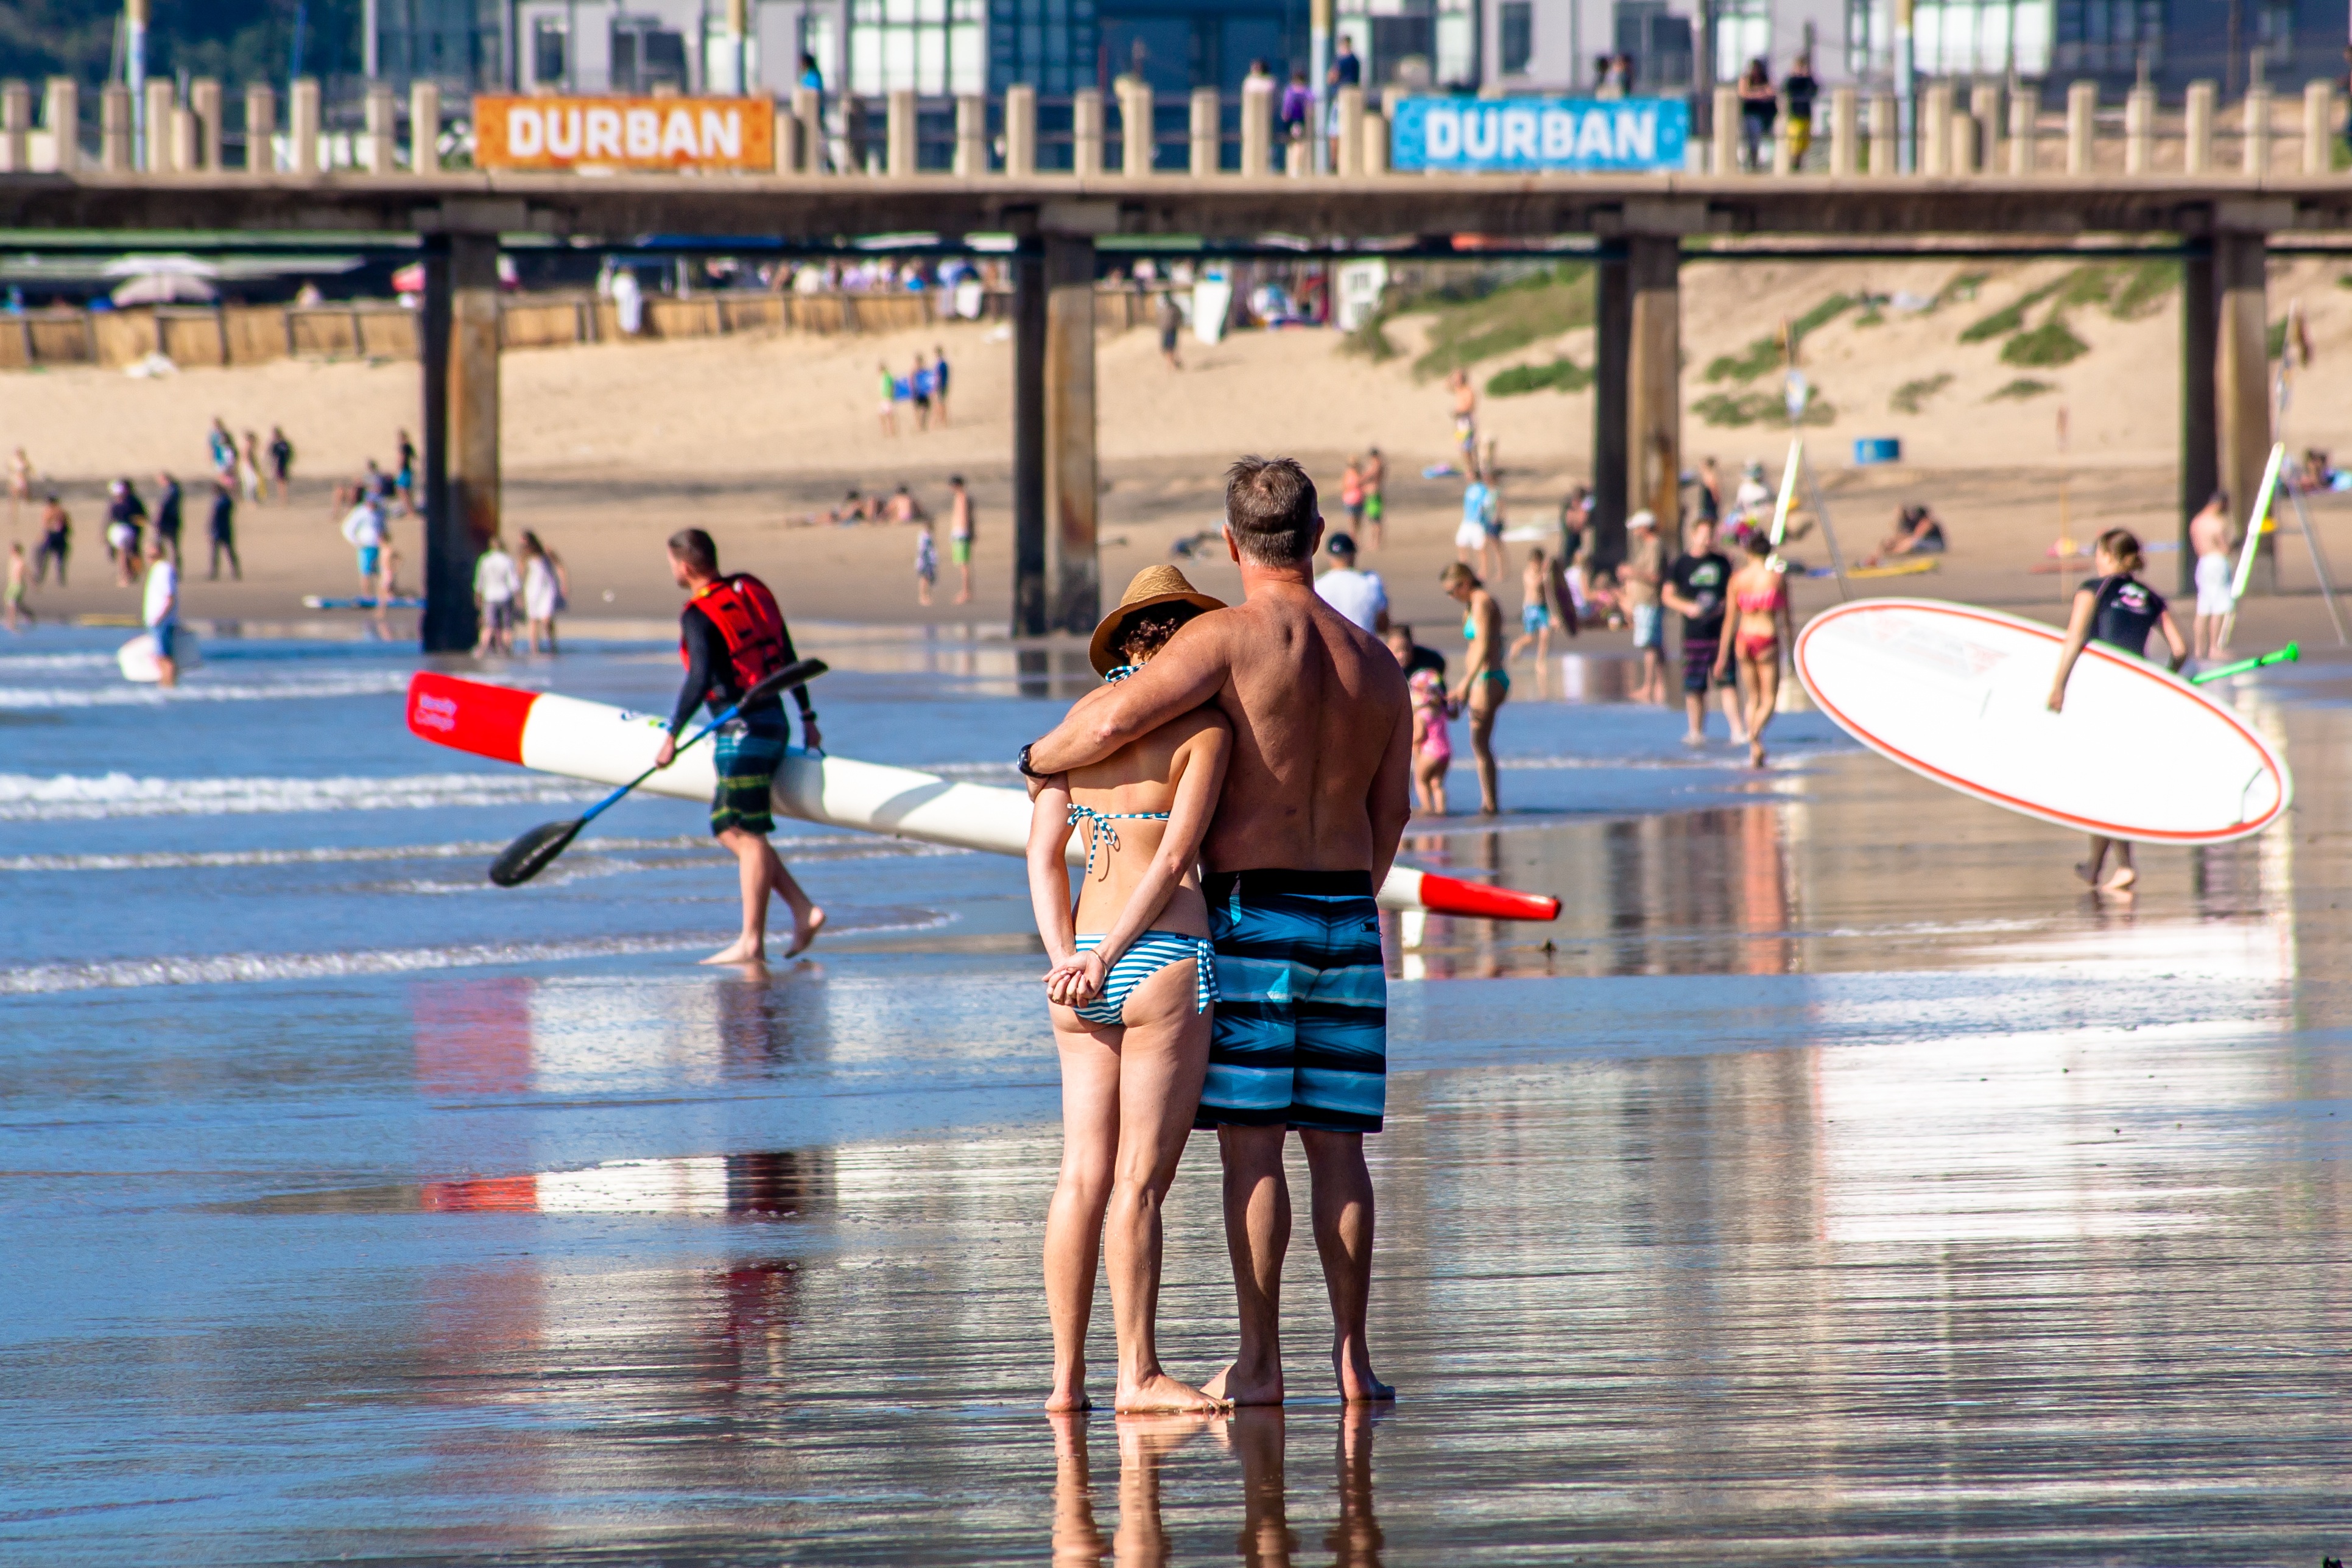
man, beach, people, love, couple, lady, season, hug, swimming, happiness, sports, boating, endurance sports